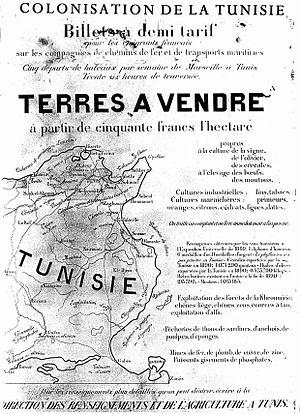
Affiche appelant les francais a immigrer en Tunisie autour de 1890. العربية: ملصق يدعو الفرنسيين للهجرة إلى تونس. (1890)
L'histoire des Juifs en Tunisie sous le protectorat français s'étend de l'instauration du protectorat français de Tunisie le 12 mai 1881 à la proclamation de l'indépendance du pays le 20 mars 1956.
L'histoire des Juifs en Tunisie s'étend sur près de deux mille ans. Attestée au IIᵉ siècle mais sans doute plus ancienne, la communauté juive en Tunisie croît à la suite de vagues d'immigration successives et d'un prosélytisme important créant des communautés de Berbères juifs. Toutefois, son développement est freiné par des mesures anti-juives à partir de l'édit de Milan et à l'époque de l'exarchat de Carthage.